Kataeb Regulatory Forces

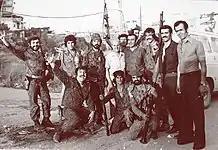
William Hawi with Kataeb militiamen at Tel al-Zaatar, 1976.

Stubborn and ruthless fighters with a reputation for racketeering, the Phalangists themselves were not above committing sectarian violence, a trait they manifested early on in the years leading to the civil war. On 24 March 1970 a squad of Phalange militiamen led by Bashir Gemayel ambushed a PLO funeral cortege heading for Damascus when it passed through the Christian village of Kahale in the Aley District, killing ten people and wounding an even greater number, mostly Palestinians.